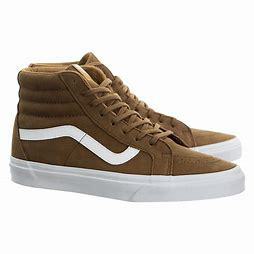
Brand: Vans
Model: SK8 Hi Reissue